Wanderer (sailing dinghy)

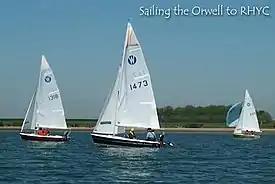

The Wanderer is a 14-foot (4.3 metres = 14.1 feet) Fibreglass hull Bermuda rigged sailing dinghy designed by Ian Proctor. One of the main objectives of the design was to produce a robust safe and versatile dinghy that could be used for knockabout day sailing and cruising as well as racing, but was light enough to be handled ashore.